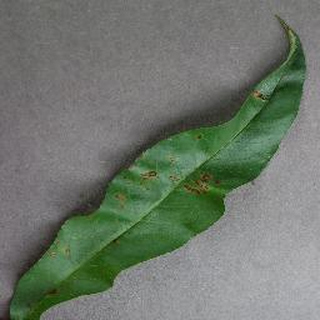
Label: peach_bacterial_spot